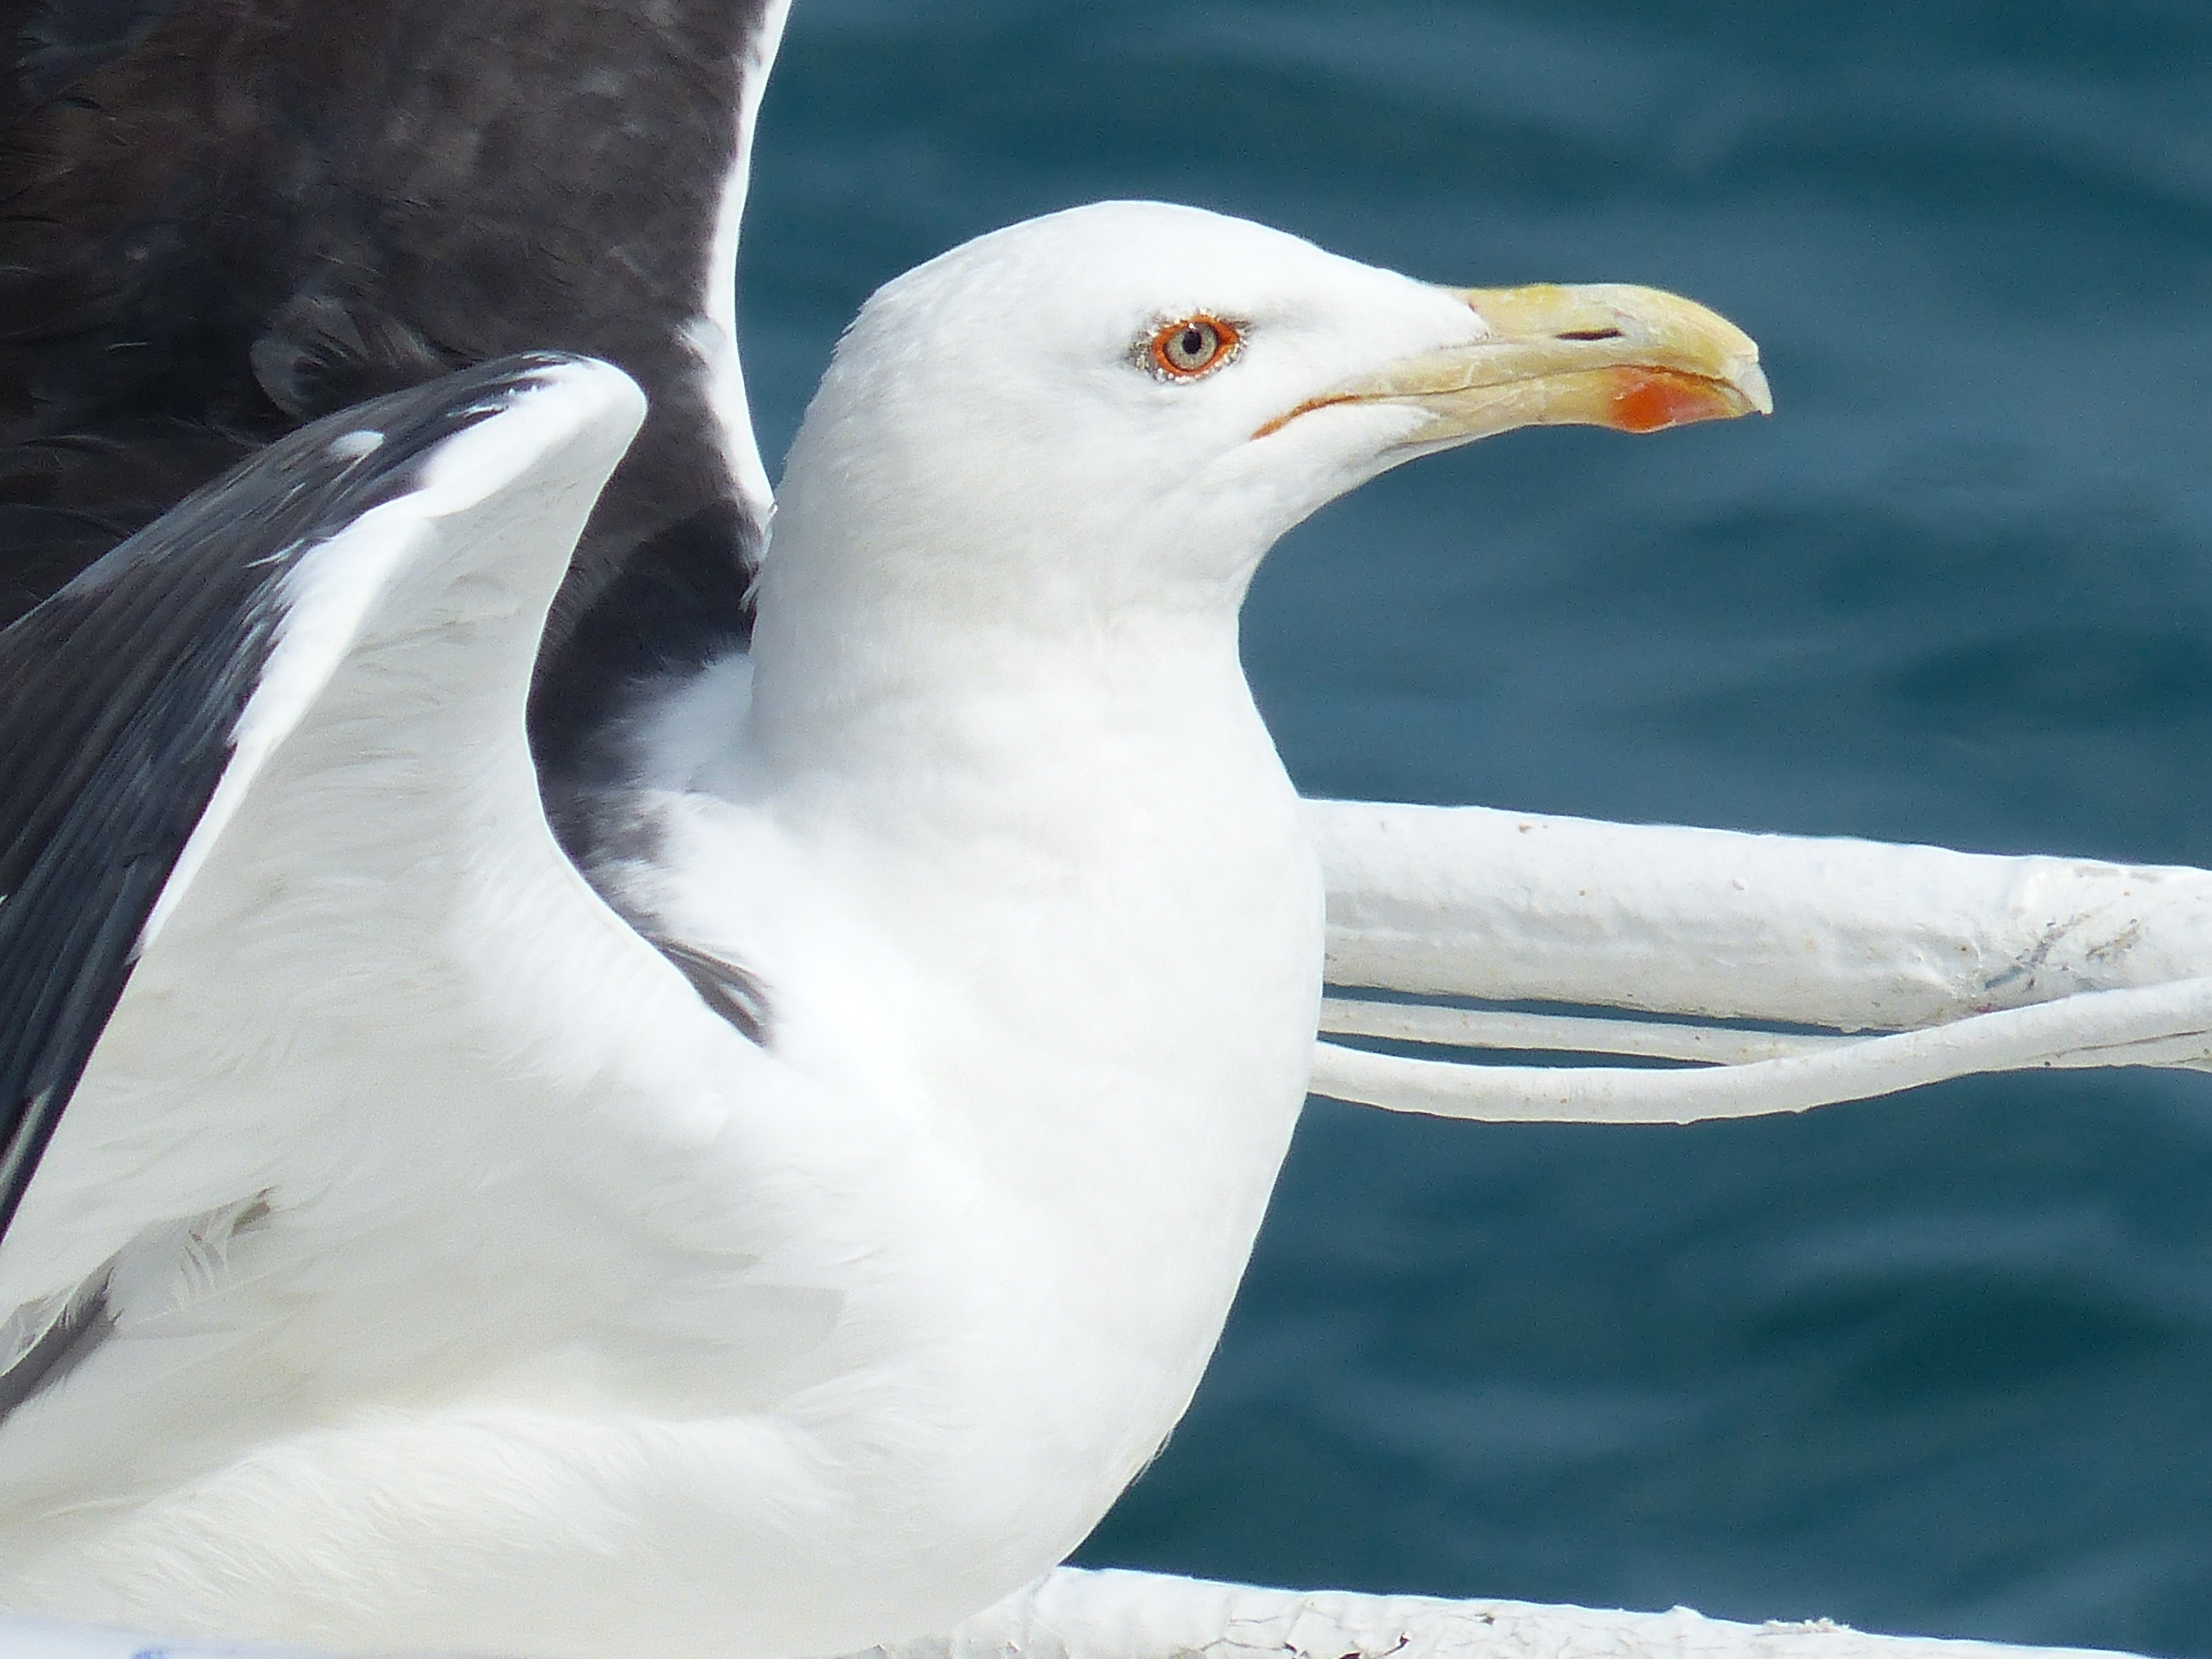
bird, wing, white, seabird, gull, beak, fauna, sea bird, vertebrate, albatross, charadriiformes, european herring gull, great black backed gull